Techdirt

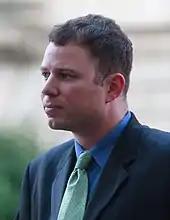
Techdirt founder Mike Masnick in 2012

The website was founded in 1997 by Mike Masnick. It was originally based on the weblog software Slash. Techdirt's content is based on reader submissions as well as the editorial staff's picks. The website makes use of MySQL, Apache, and PHP, and is hosted at ActionWeb. Techdirt is managed by Floor 64, a company located in Redwood City, California, US. As of 2009, Techdirt had eight full-time employees.